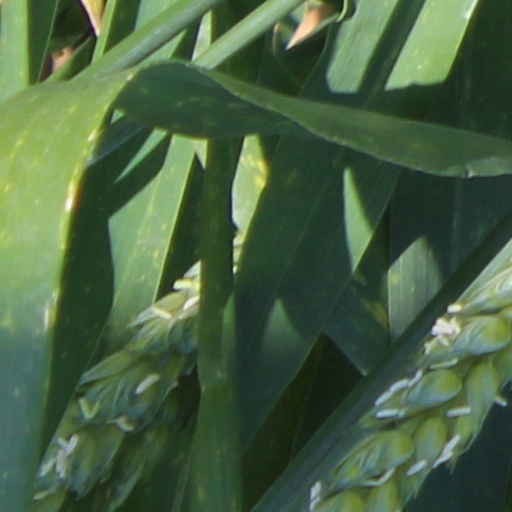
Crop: wheat